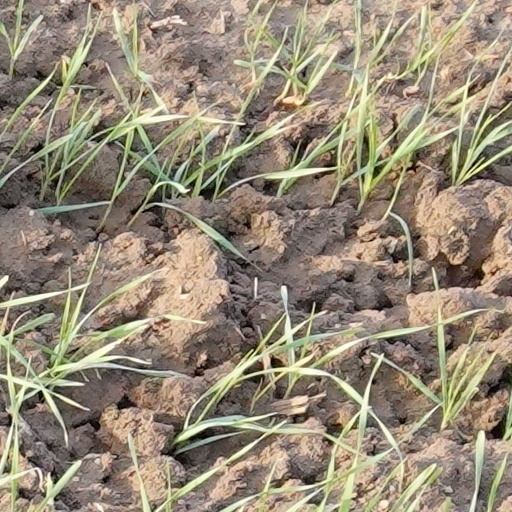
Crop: wheat